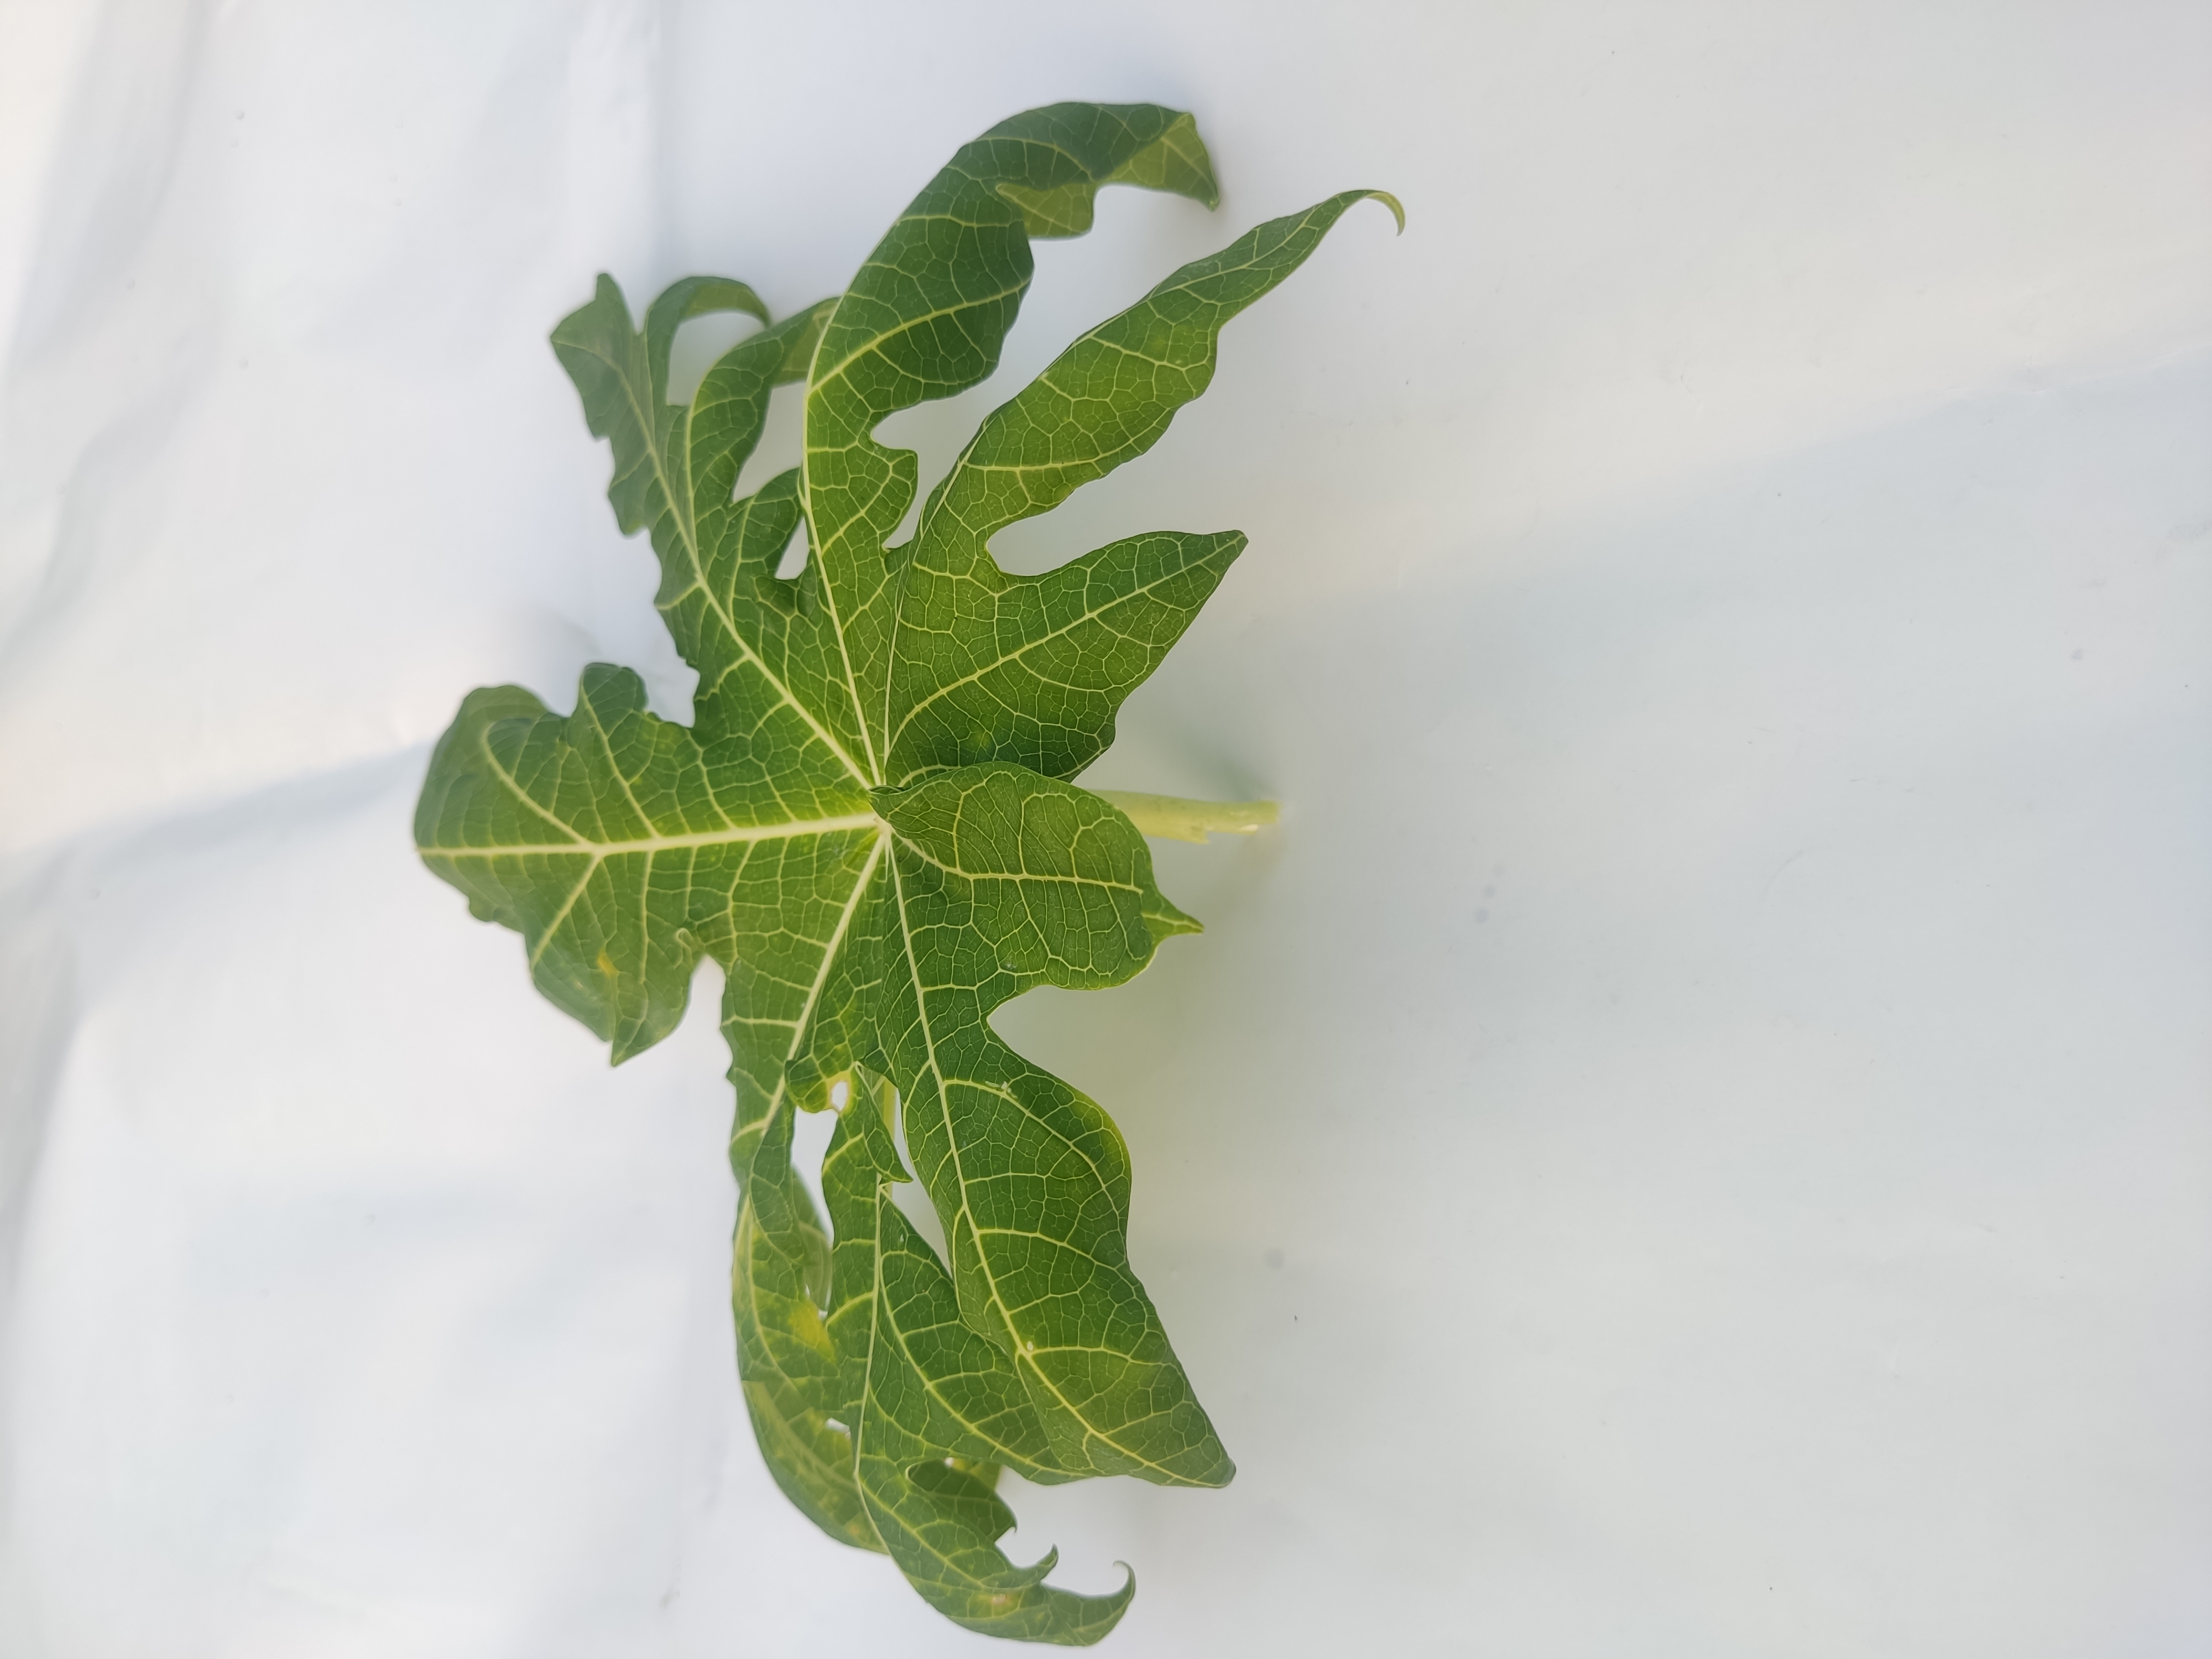
Label: Leaf Curl